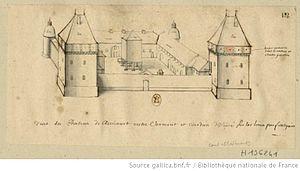
Château de Récicourt XVIIème
Récicourt est une commune française située dans le département de la Meuse, en région Grand Est.